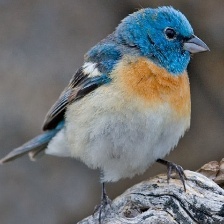
Species: LAZULI BUNTING
Scientific name: PASSERINA AMOENA
ImageNet parent category: indigo_bunting